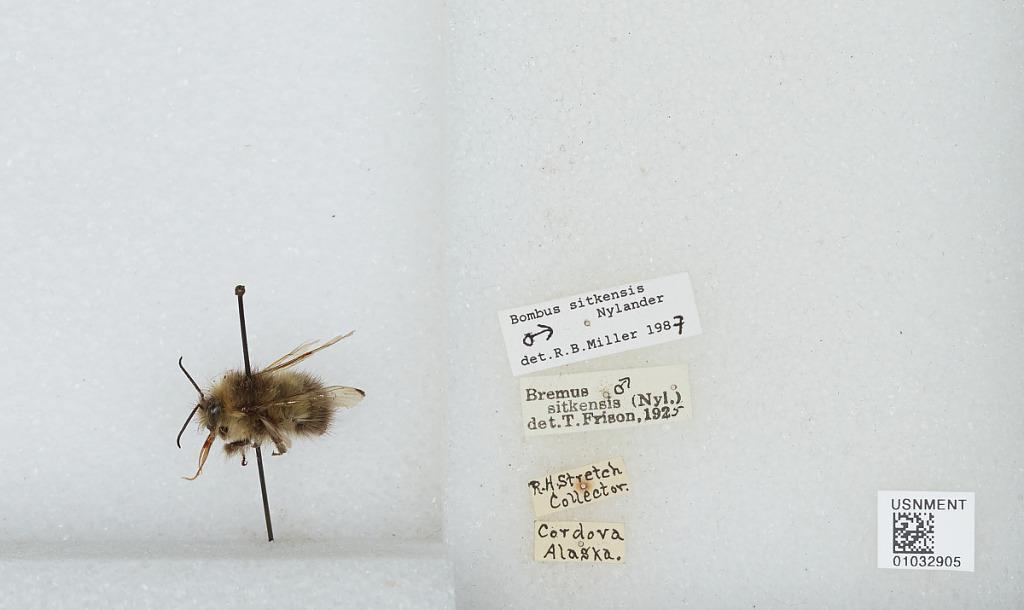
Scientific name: Bombus (Pyrobombus) sitkensis Nylander
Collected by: R. Stretch
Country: United States
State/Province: Alaska
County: Valdez-Cordova
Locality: Cordova
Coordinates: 60.5436, -145.752
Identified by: Frison, T.